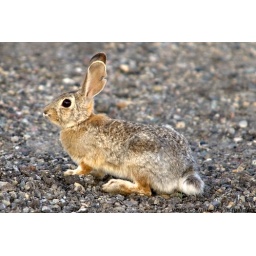
This cute little rabbit was nice enough to pose for me before running off in the distance.